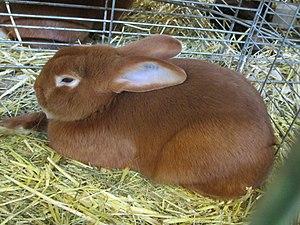
Lapin fauve de Bourgogne. SIA 2019.
Le Fauve de Bourgogne est une race de lapin domestique, d'origine française. Elle est apparue en Bourgogne au début du XXᵉ siècle, puis s'est répandue dans l'ensemble du territoire français, notamment grâce à sa vitesse de croissance très importante. Aujourd'hui la fédération française de cuniculiculture estime qu'il s'agit de la race comptant le plus d'éleveurs amateurs en France.